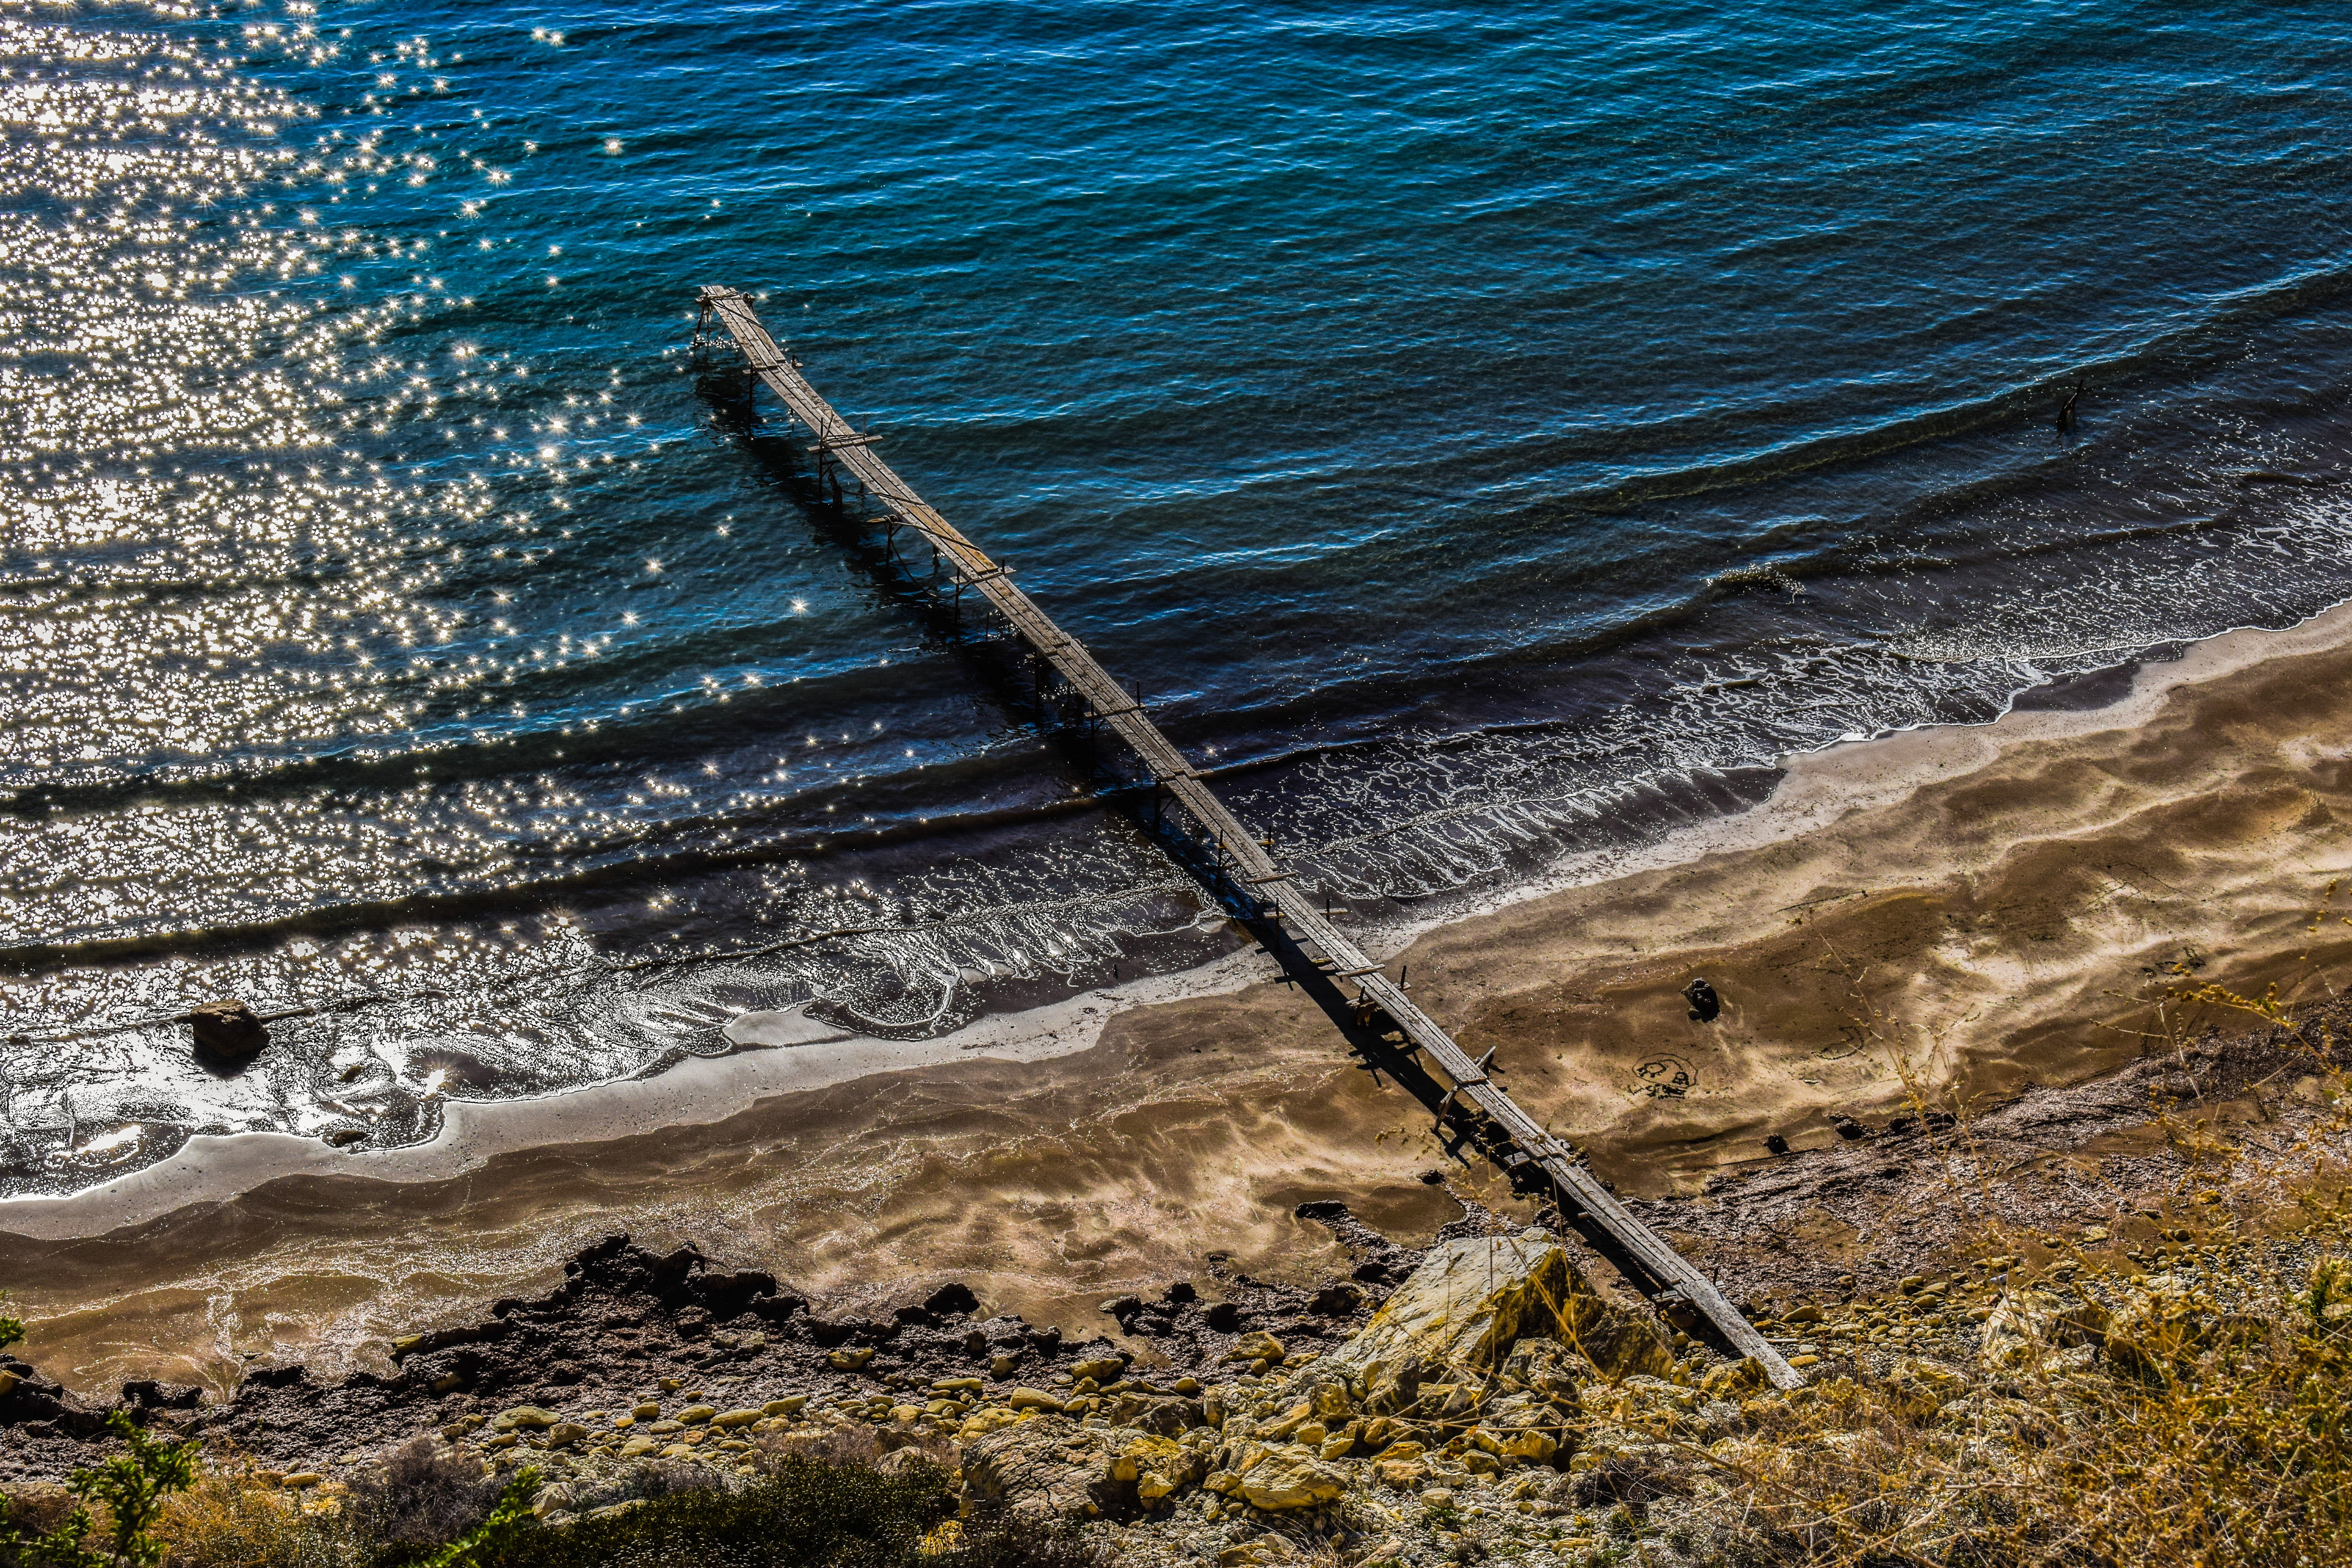
beach, sea, coast, water, nature, sand, ocean, dock, sunlight, shore, wave, wind, pier, clear, tranquil, scenic, calm, jetty, terrain, sparkle, transparent, turquoise, serenity, cyprus, wind wave, zapalo beach